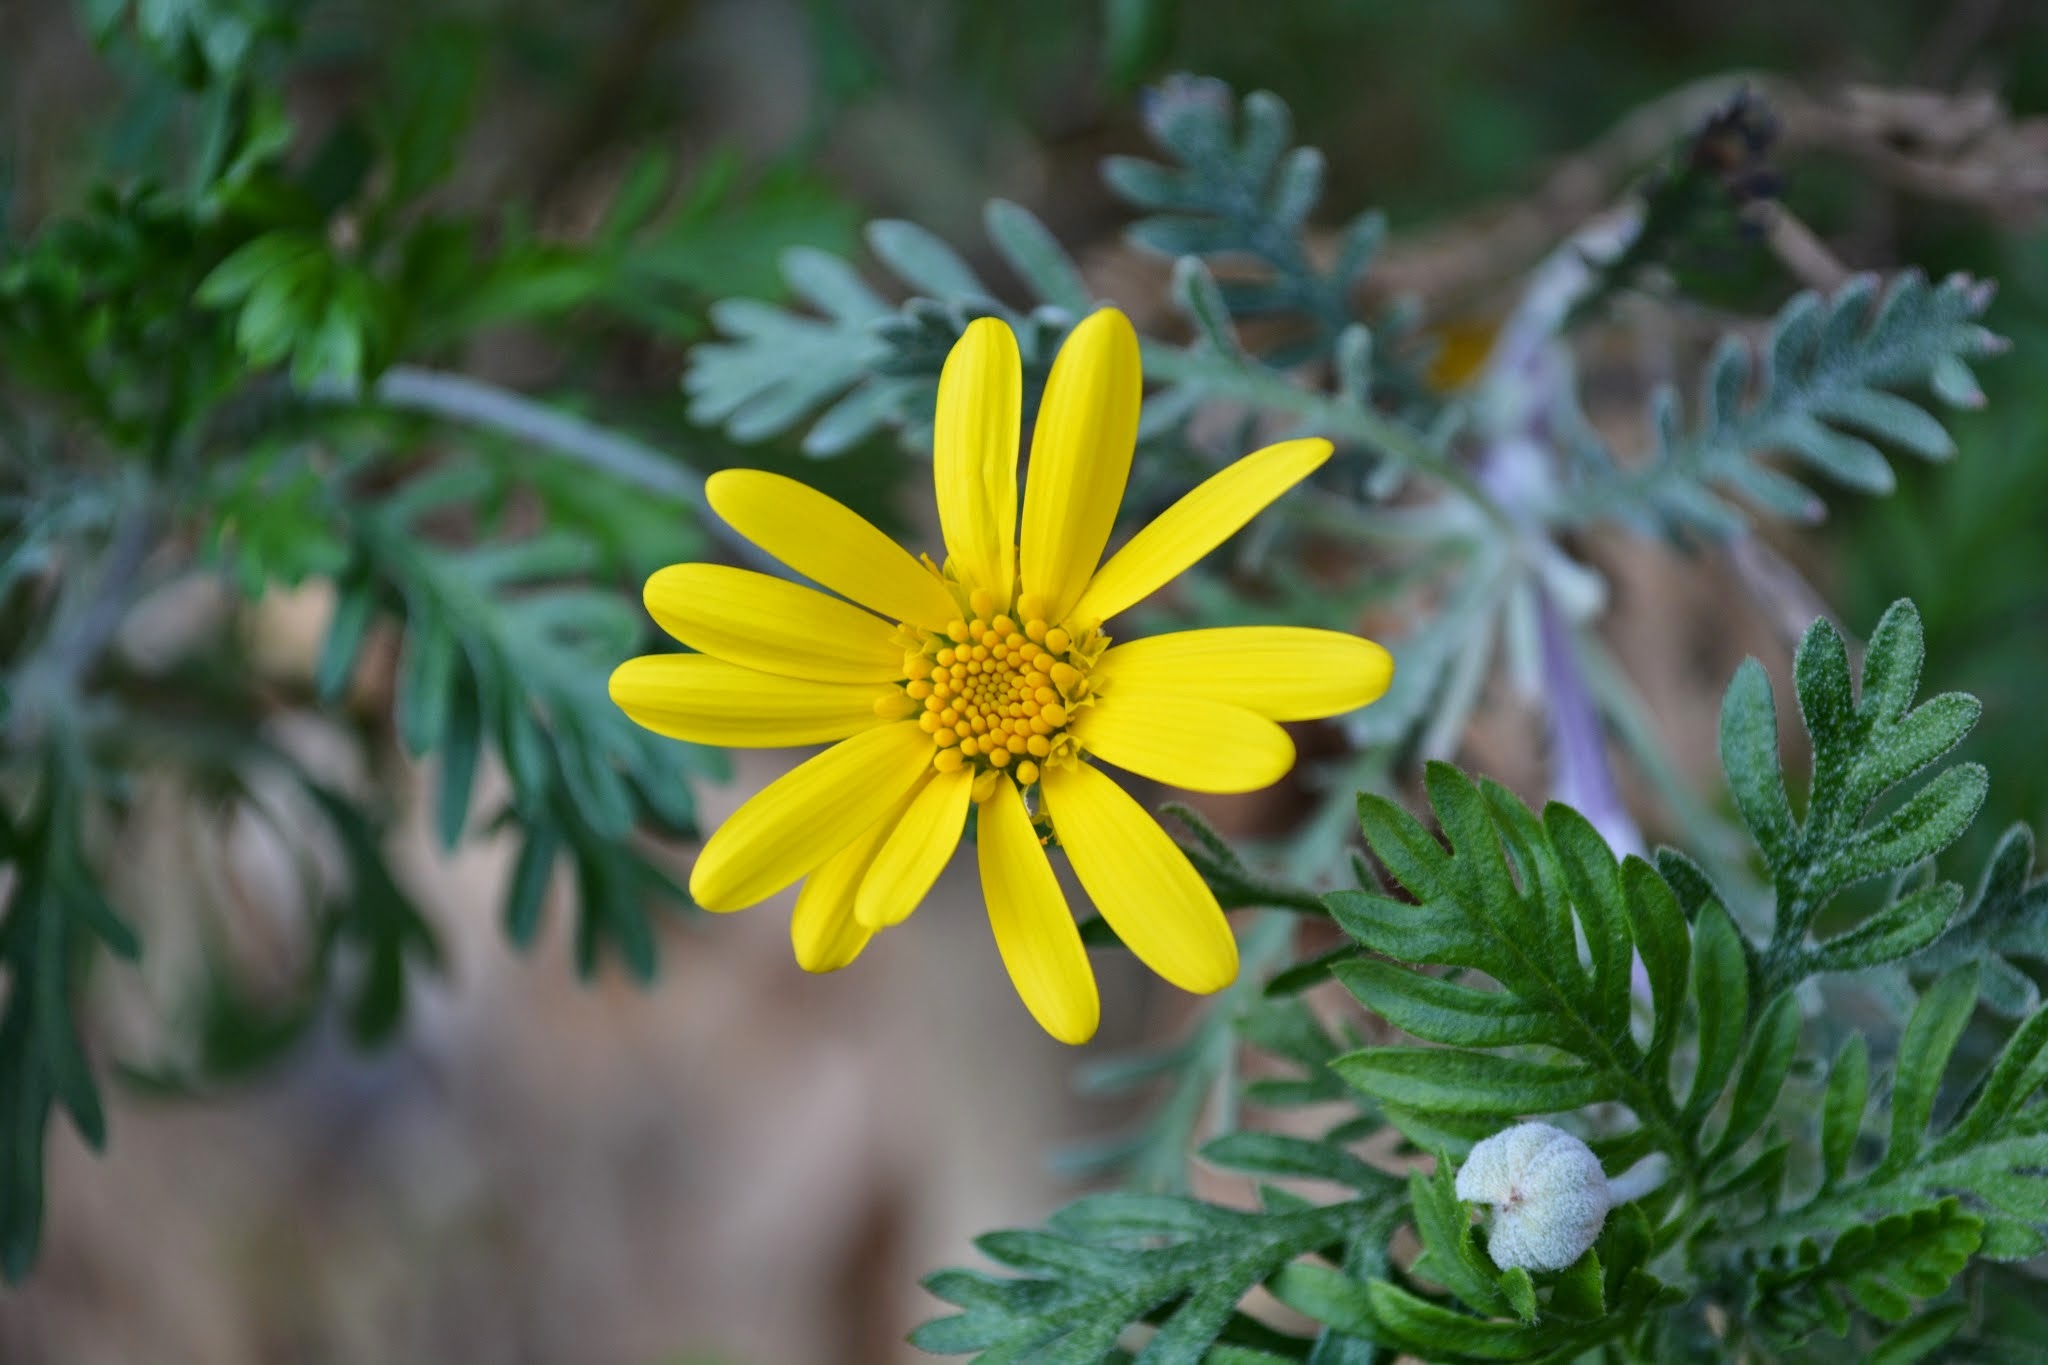
nature, blossom, plant, meadow, flower, petal, bloom, daisy, spring, herb, botany, yellow, garden, flora, wildflower, flowers, macro photography, flowering plant, daisy family, land plant